Brisca

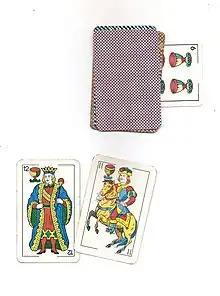
Here, a 6 of cups is tucked under the deck to show that cups is the trump suit

After the cards have been dealt, the remainder are placed in the middle of the table and the top card turned and placed face up. The suit of this card determines which suit is the trump suit; the cards of this suit always beat all of the others, however high they may be. In some game variations, one trump suit is assigned per deal, starting with Coins, that is to say, in the first deal it is Coins; in the second, Cups; in the third, Swords, and finally, Clubs. At the end of these four deals, the player with the most victories or the most points from the four deals wins.